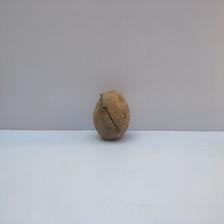
Size: Spoiled